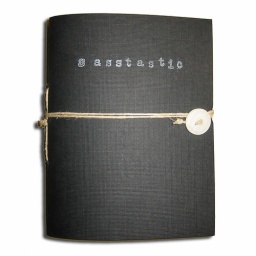
this is a super sassy recycled notebook in black and white